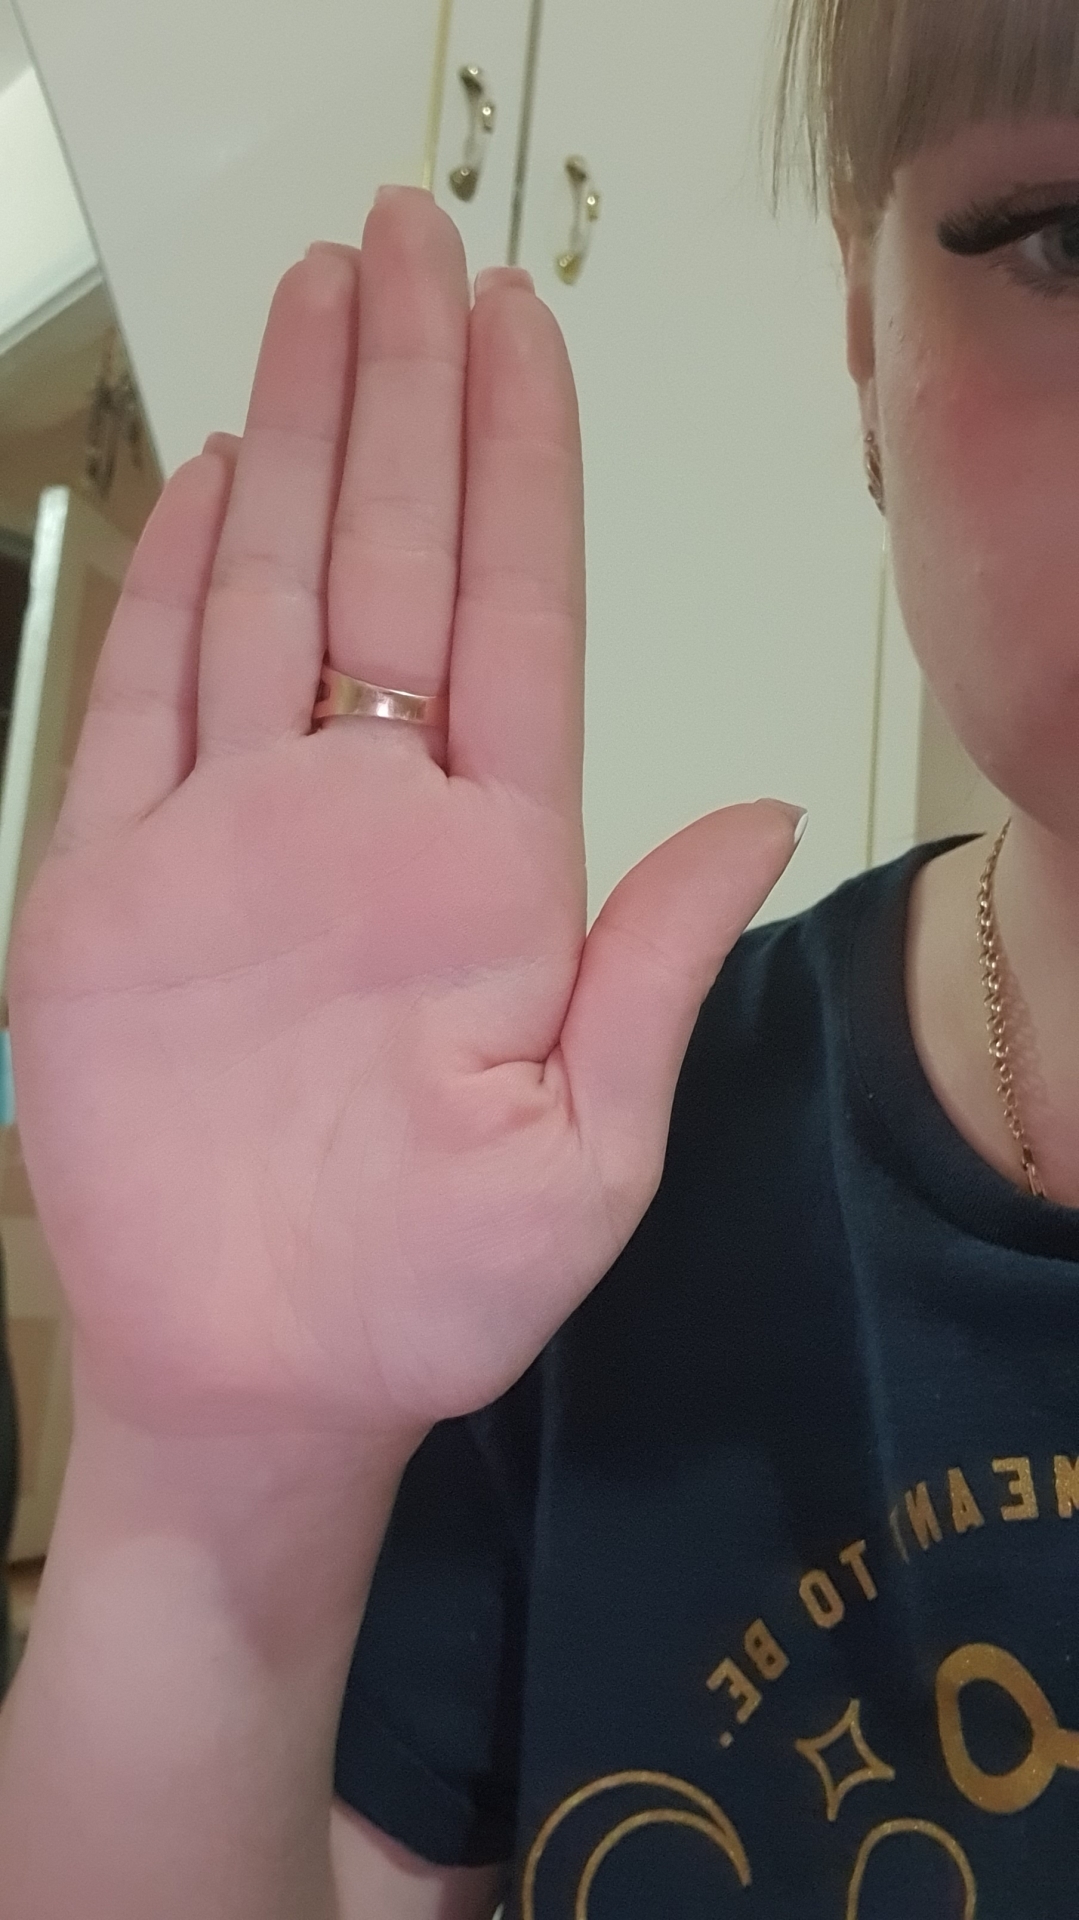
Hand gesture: stop